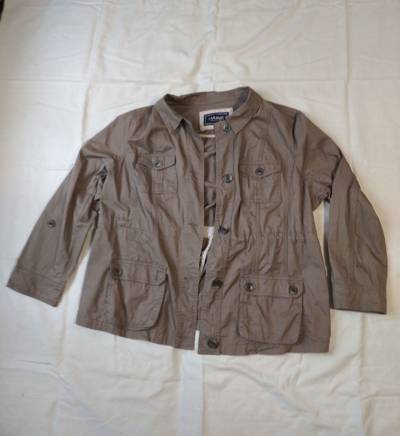
Waste category: clothes